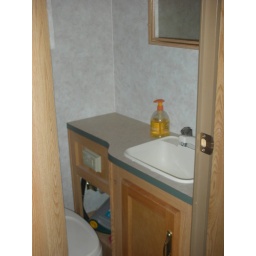
Toilet with sink and under sink storage, also has wall storage unit (not seen in photo)